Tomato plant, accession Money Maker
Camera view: horizontal (90 deg, fisheye); turntable rotation: 120 degrees
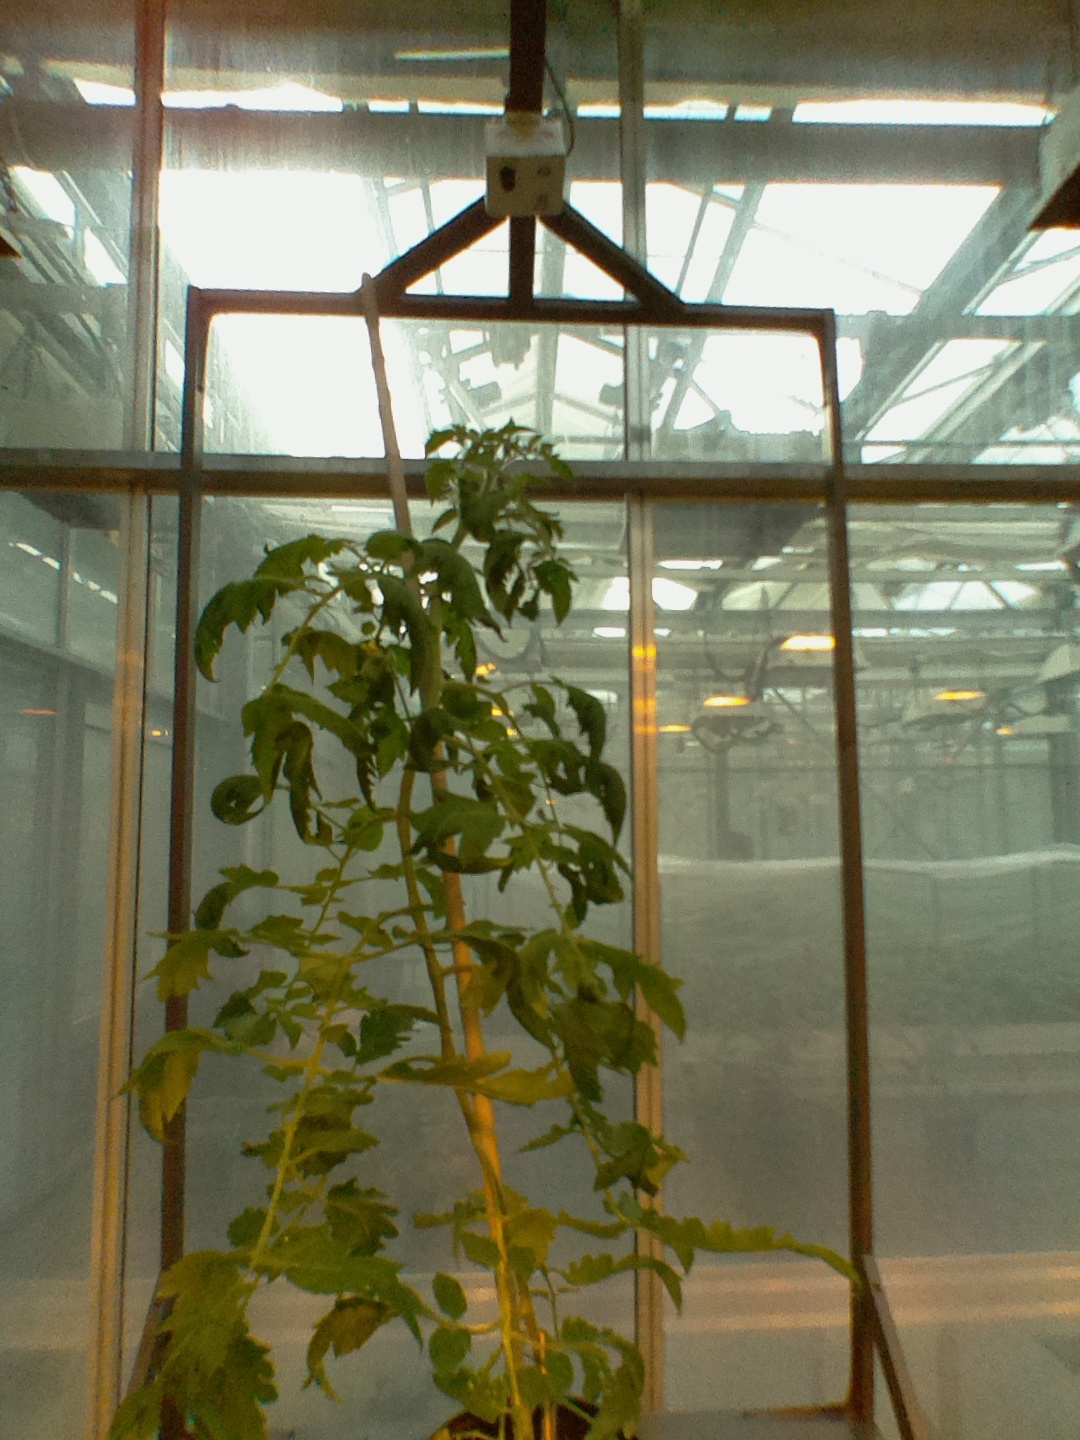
BBCH growth stage 65: Full flowering, 50%-60% of flowers open, first petals falling